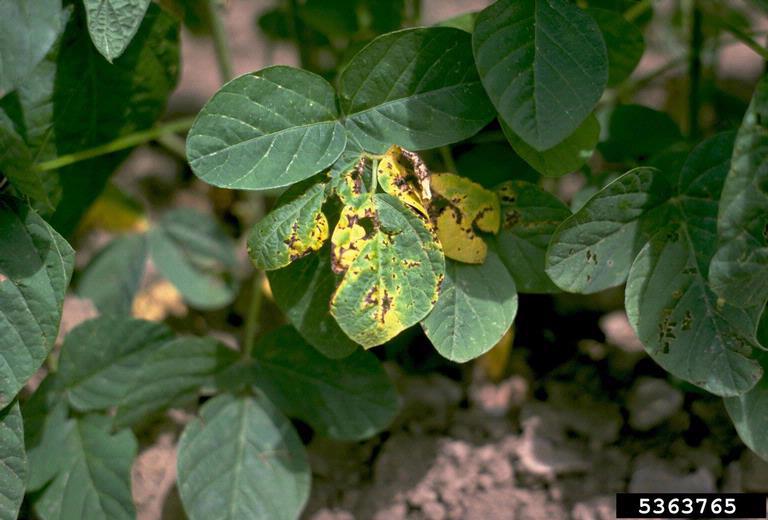
Plant: Soybean
Disease: soybean bacterial blight